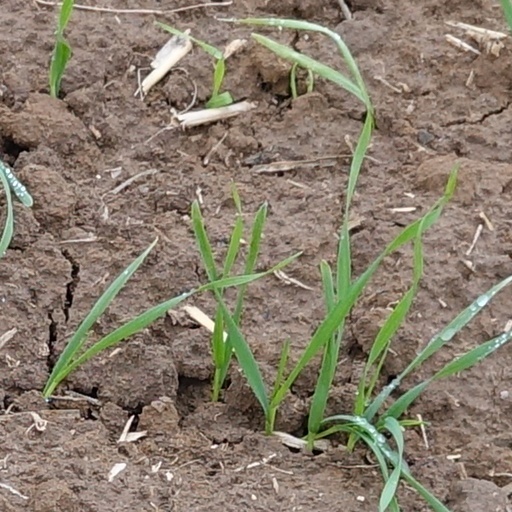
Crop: wheat